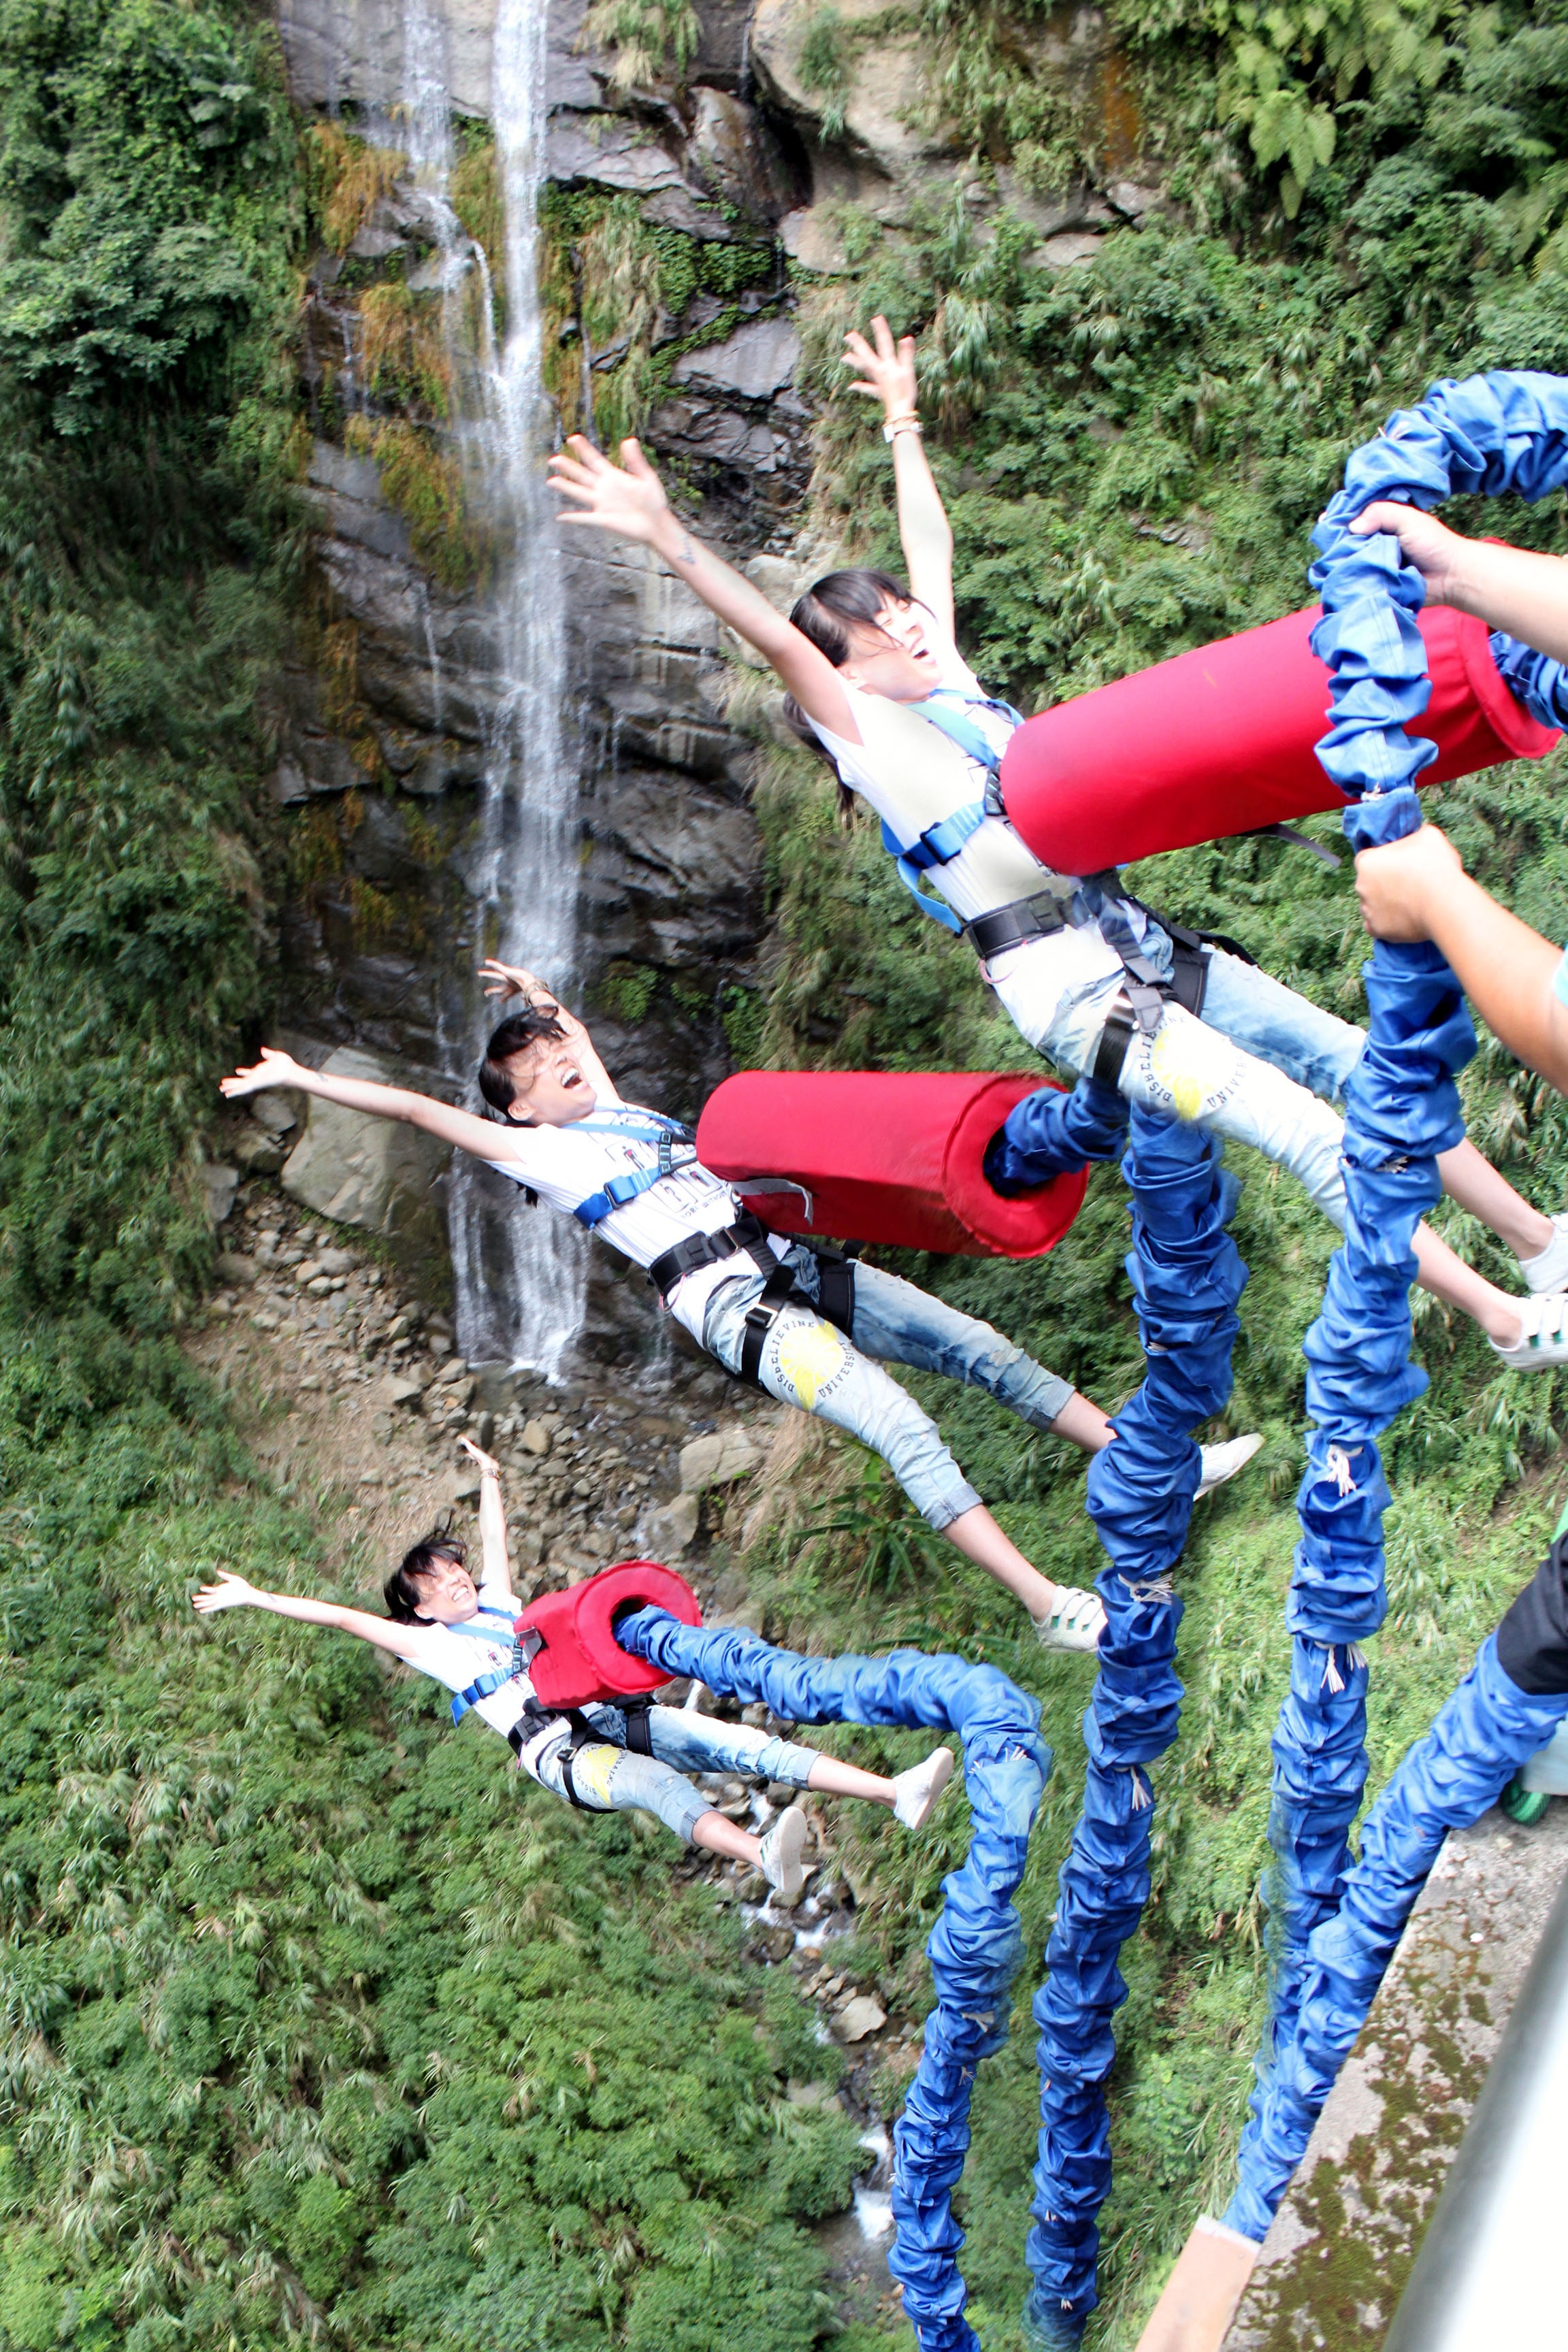
adventure, jump, recreation, jumping, extreme sport, sports, bungee, physical exercise, bungee jumping, outdoor recreation, human action, extremely unusual conditions